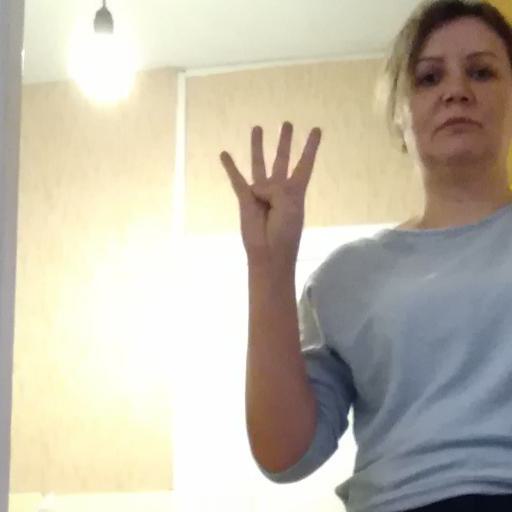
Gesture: four